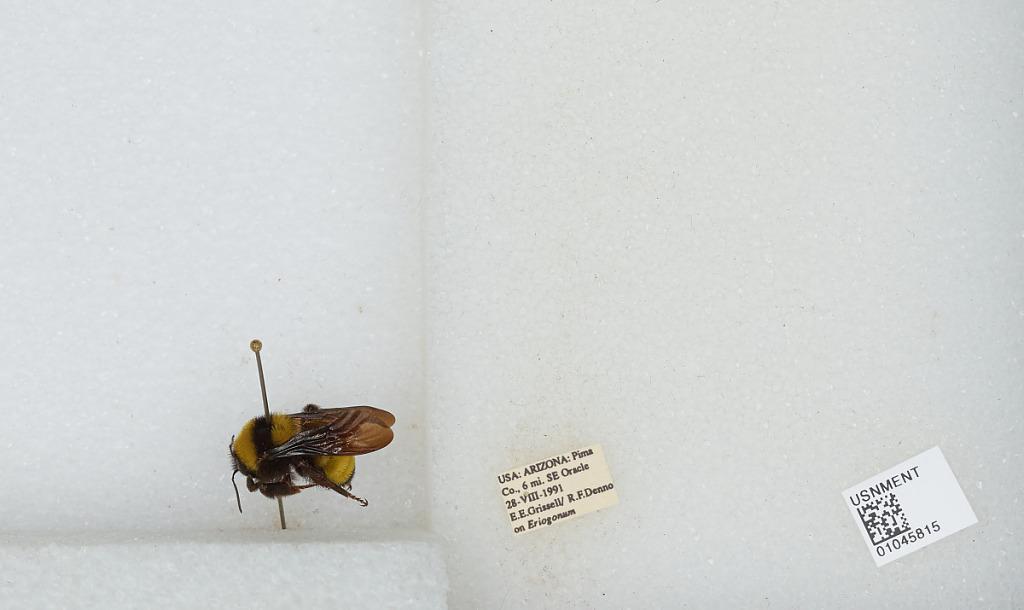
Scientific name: Bombus sp.
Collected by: E. Grissell & R. Denno
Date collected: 1991-8-28
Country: United States
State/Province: Arizona
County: Pima
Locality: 6 miles Southeast of Oracle
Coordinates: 32.5628, -110.706